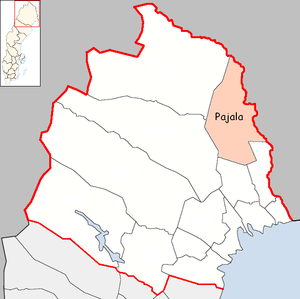
Pajala kommun
Pajala kommun er en svensk grænsekommune i Norrbottens län. Kommunen er beliggende i landskabet Norrbotten og Lappland. Befolkningen er af samisk, finsk og svensk herkomst.